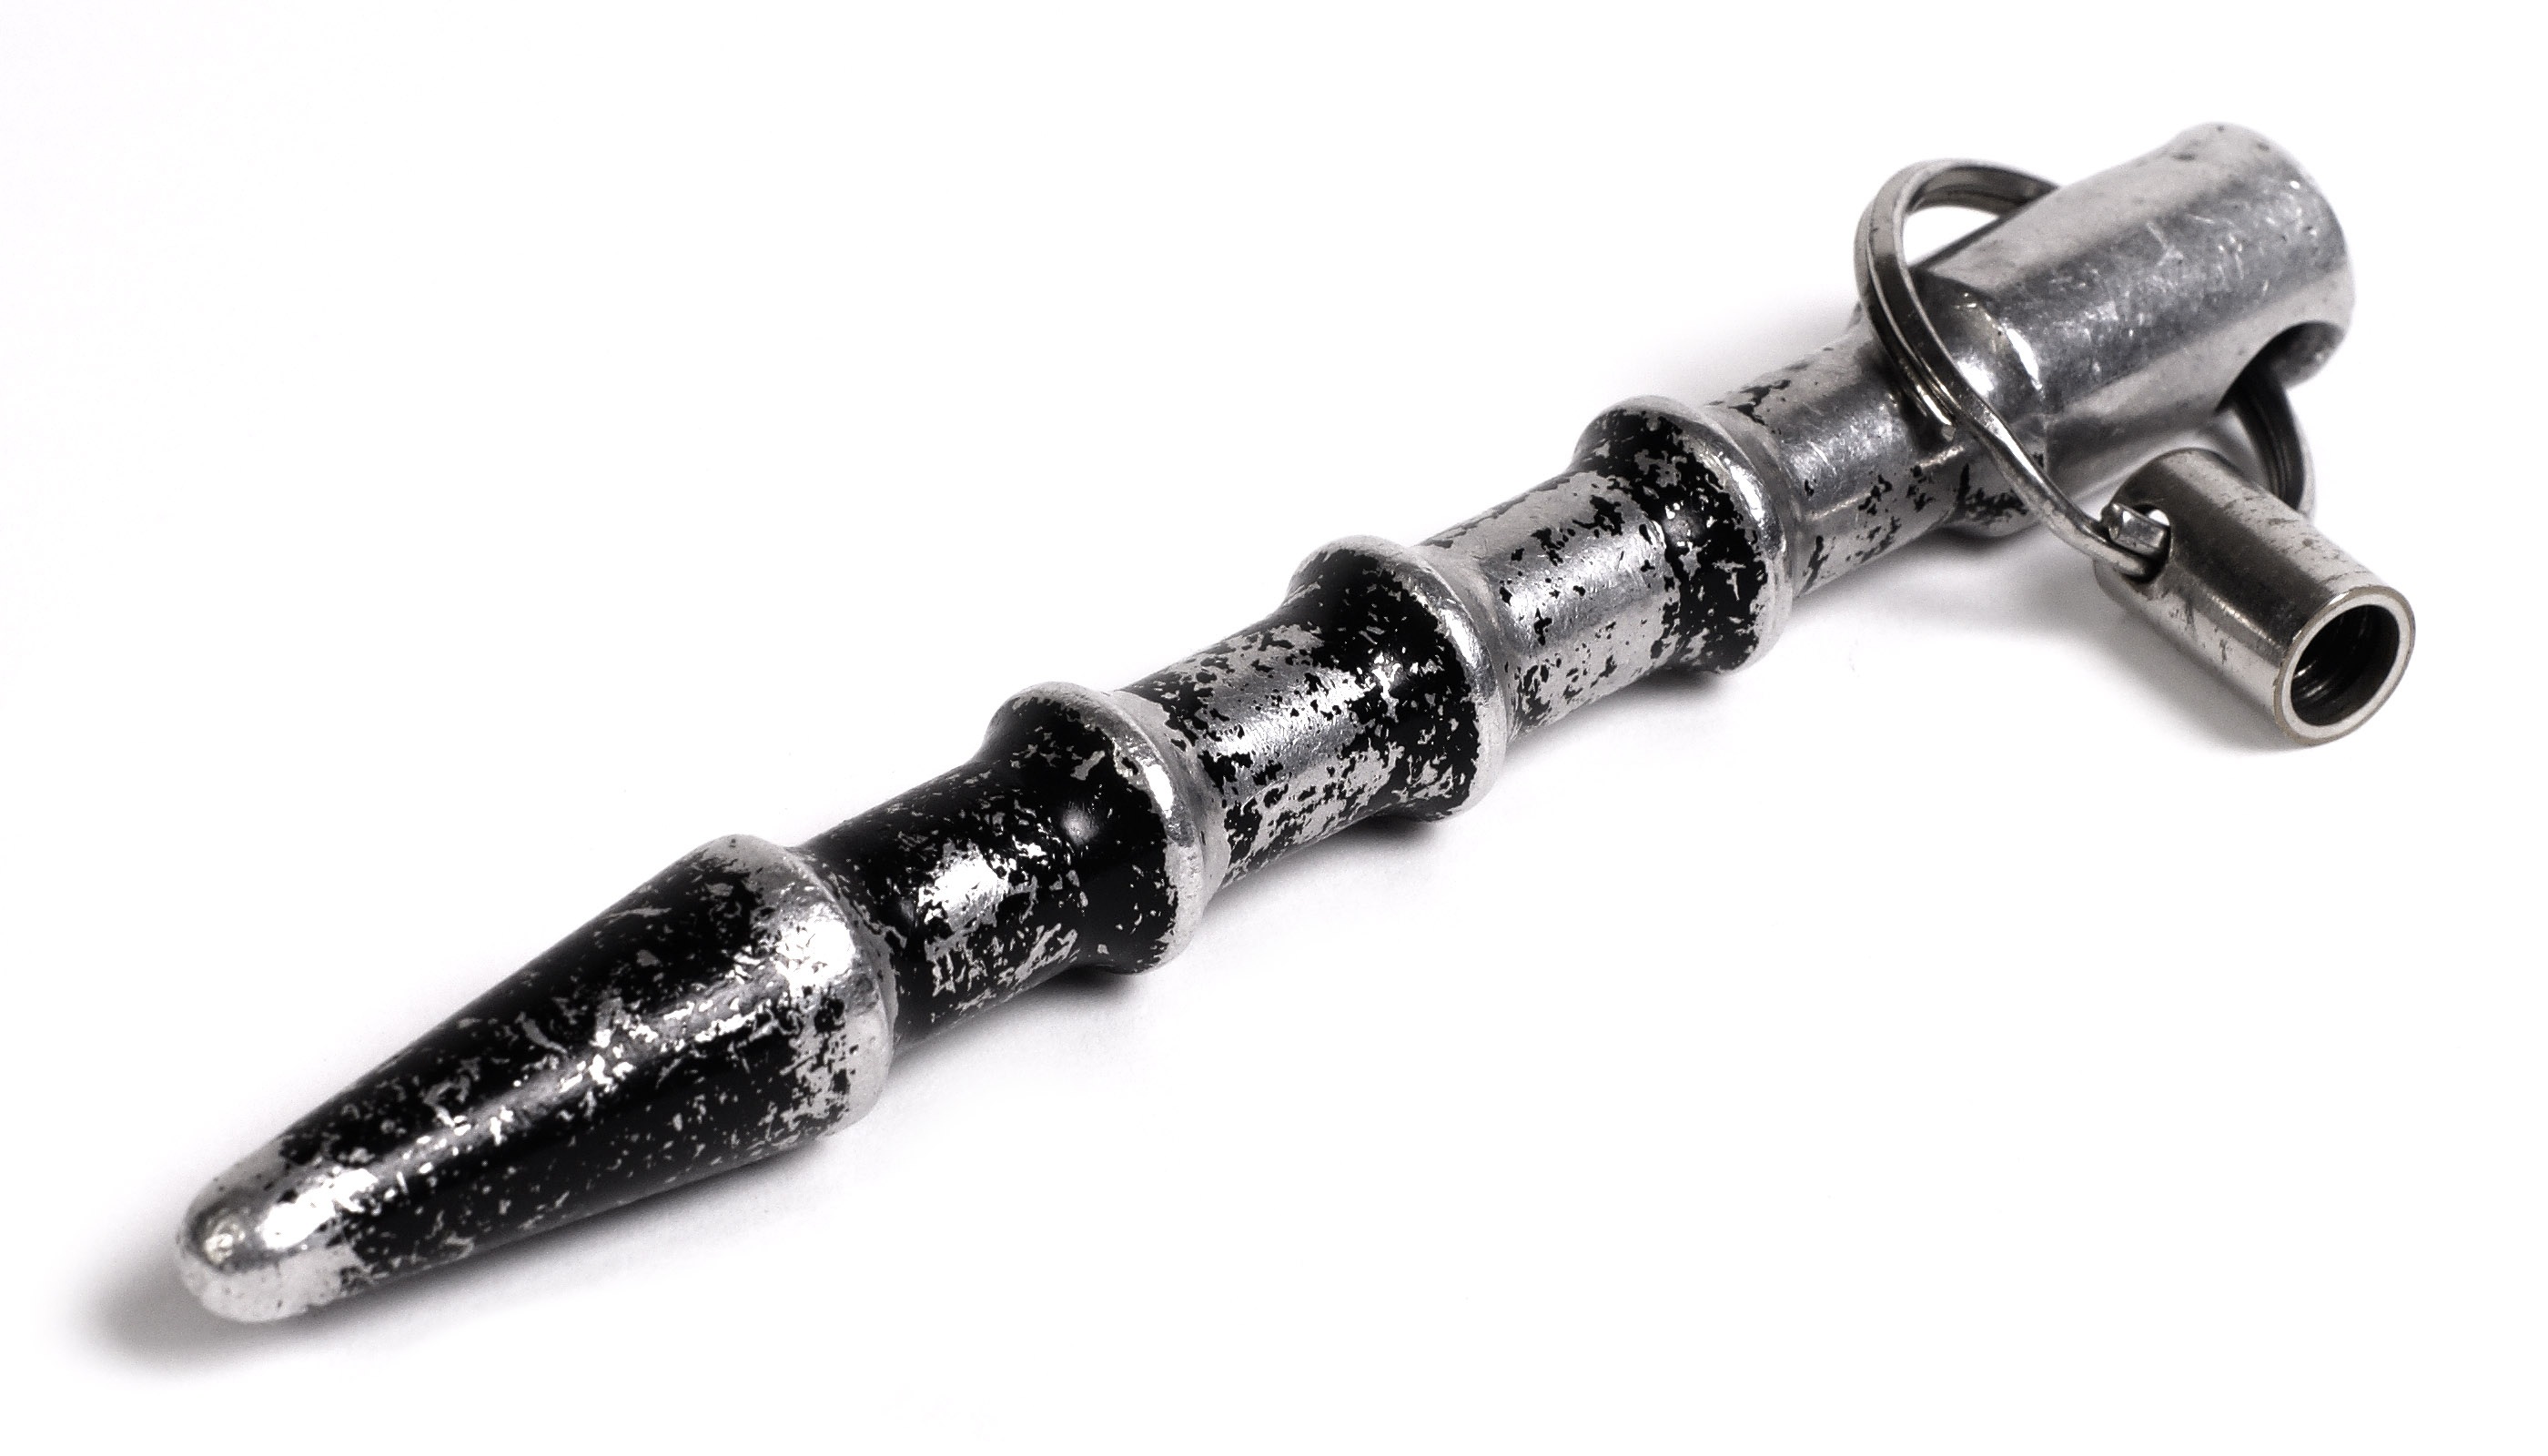
chain, metal, weapon, fight, product, protection, defense, self defense, kubotan